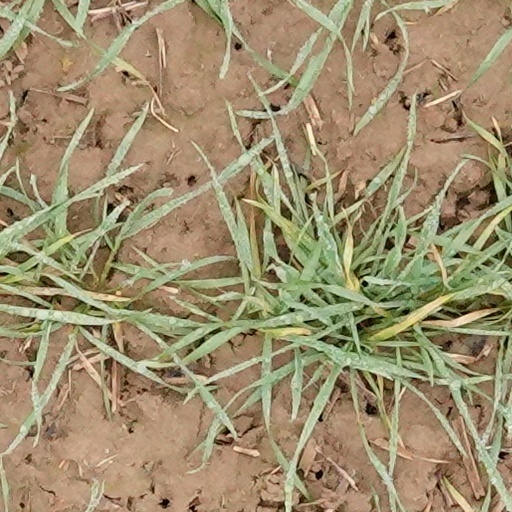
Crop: wheat